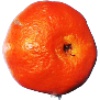
Label: Clementine 1